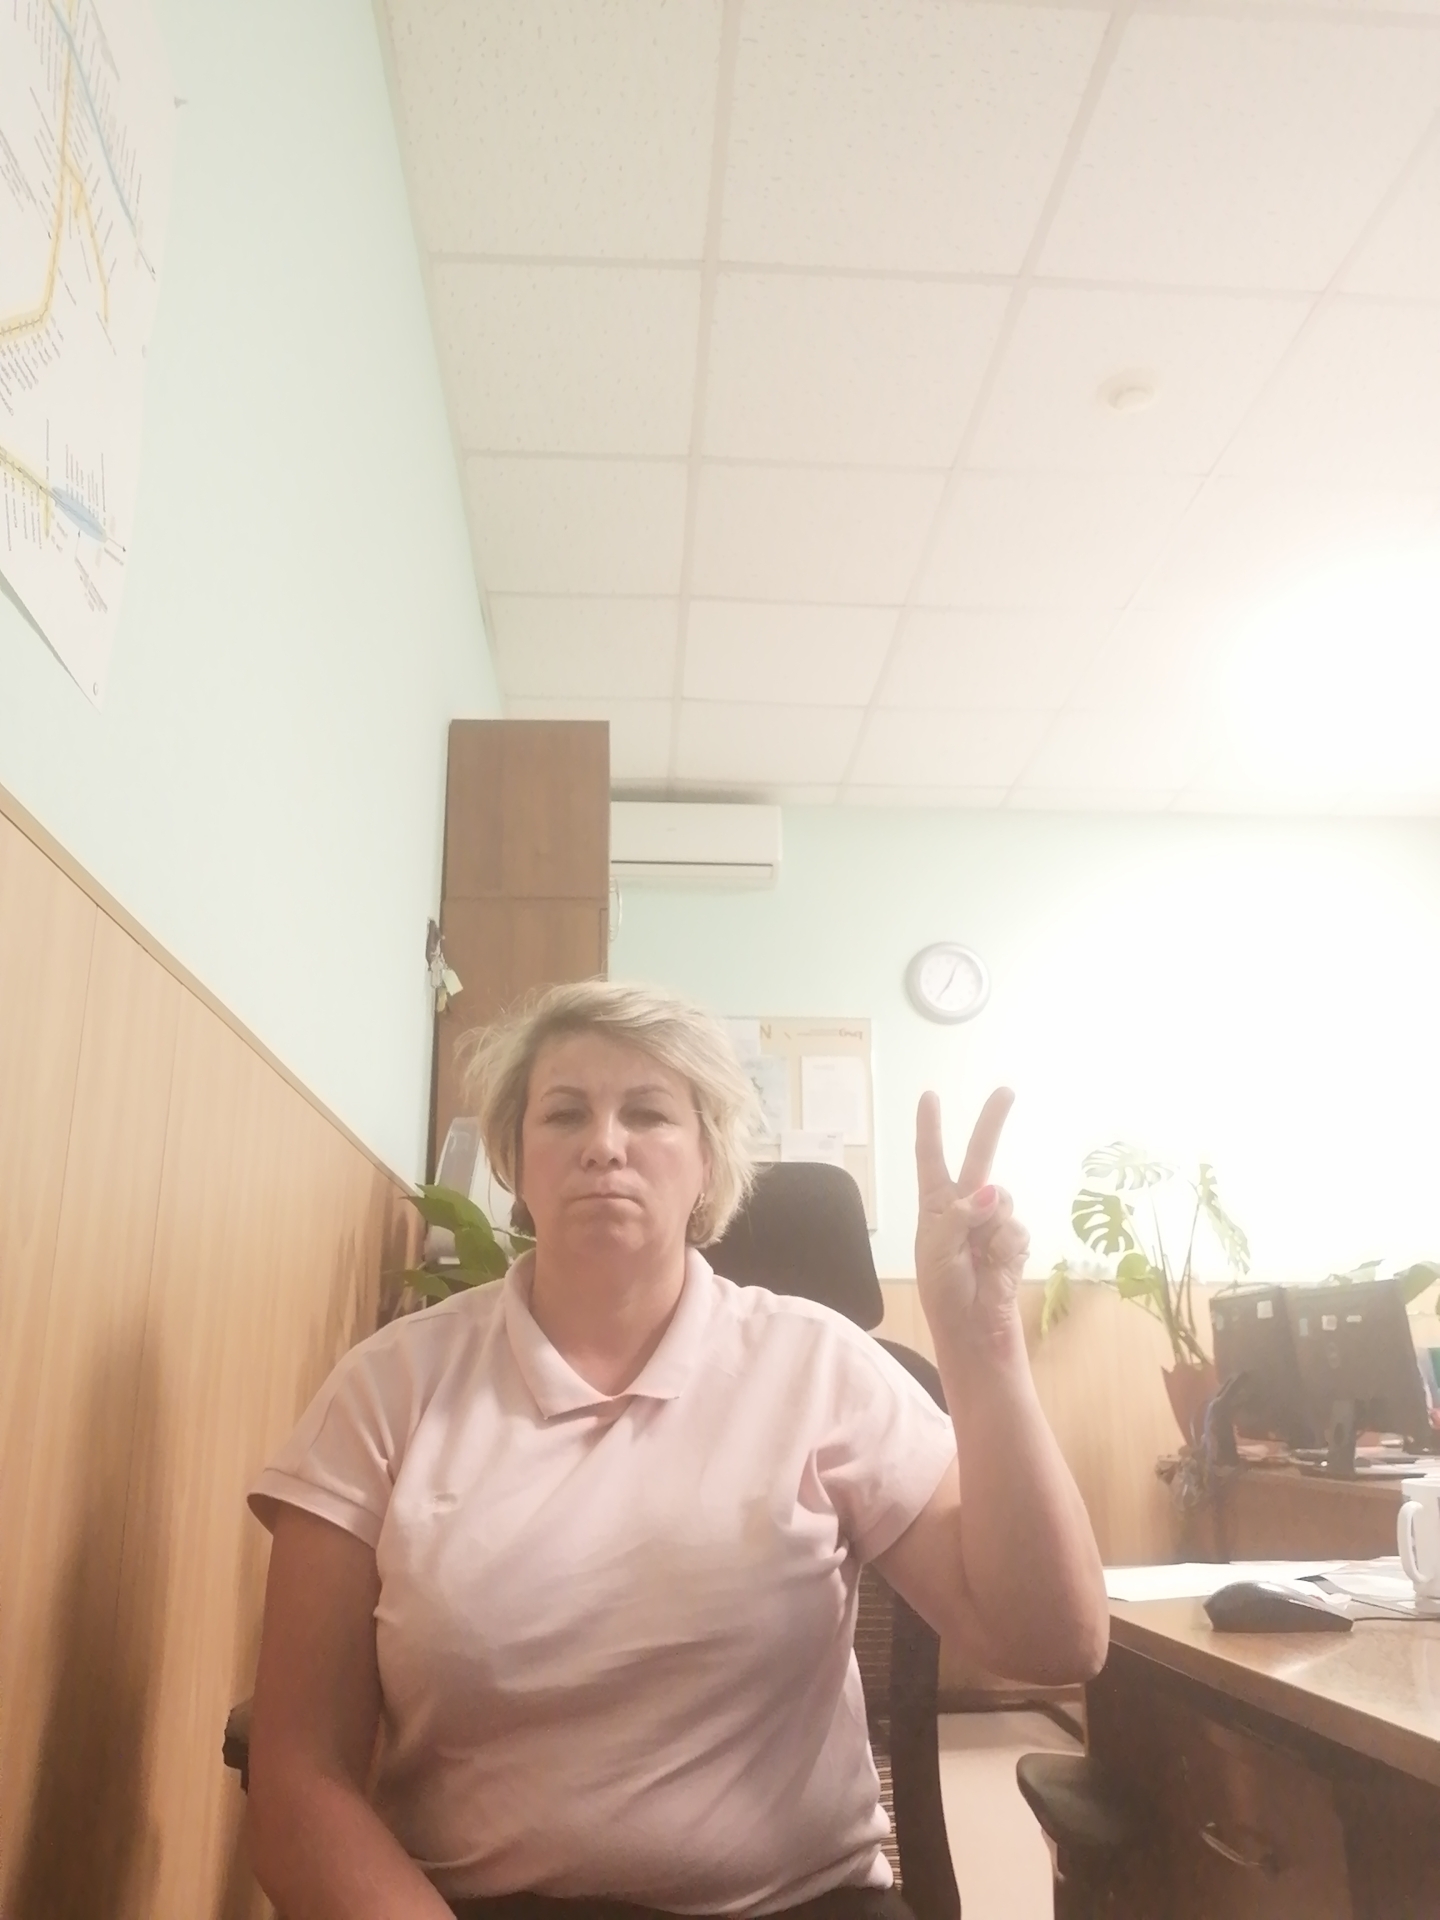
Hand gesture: peace